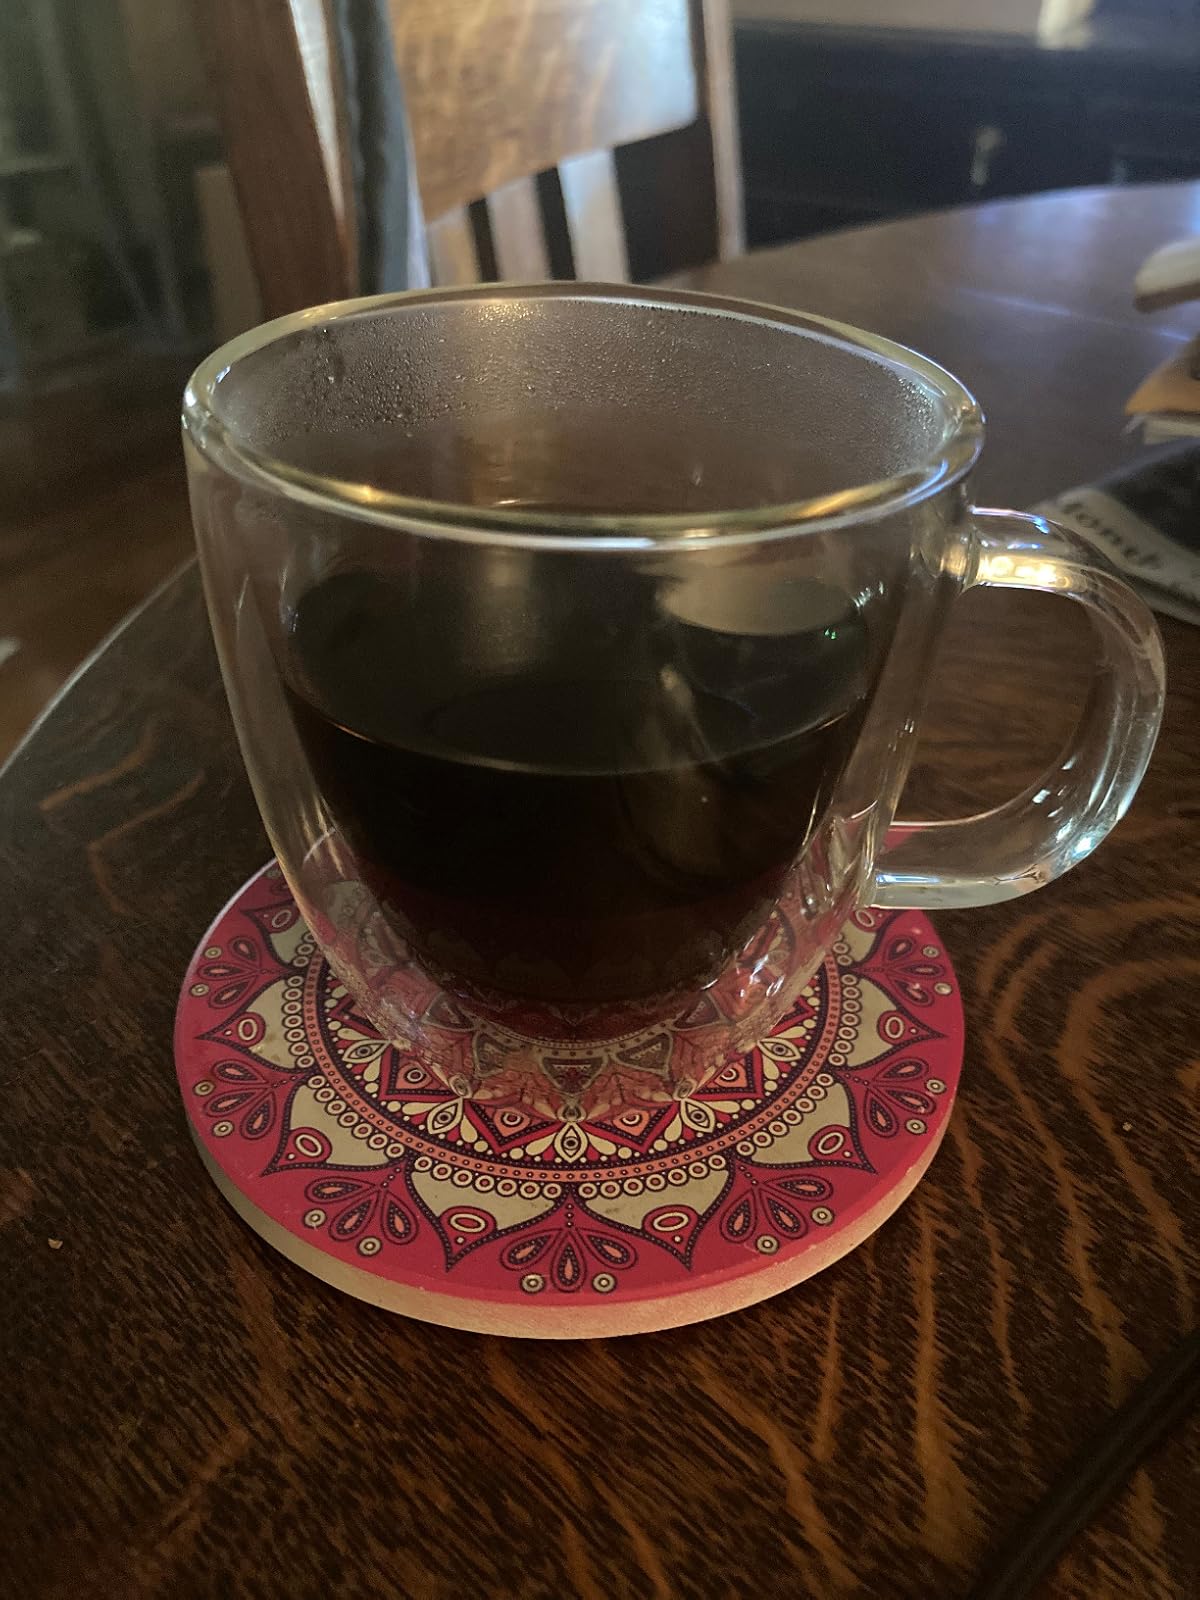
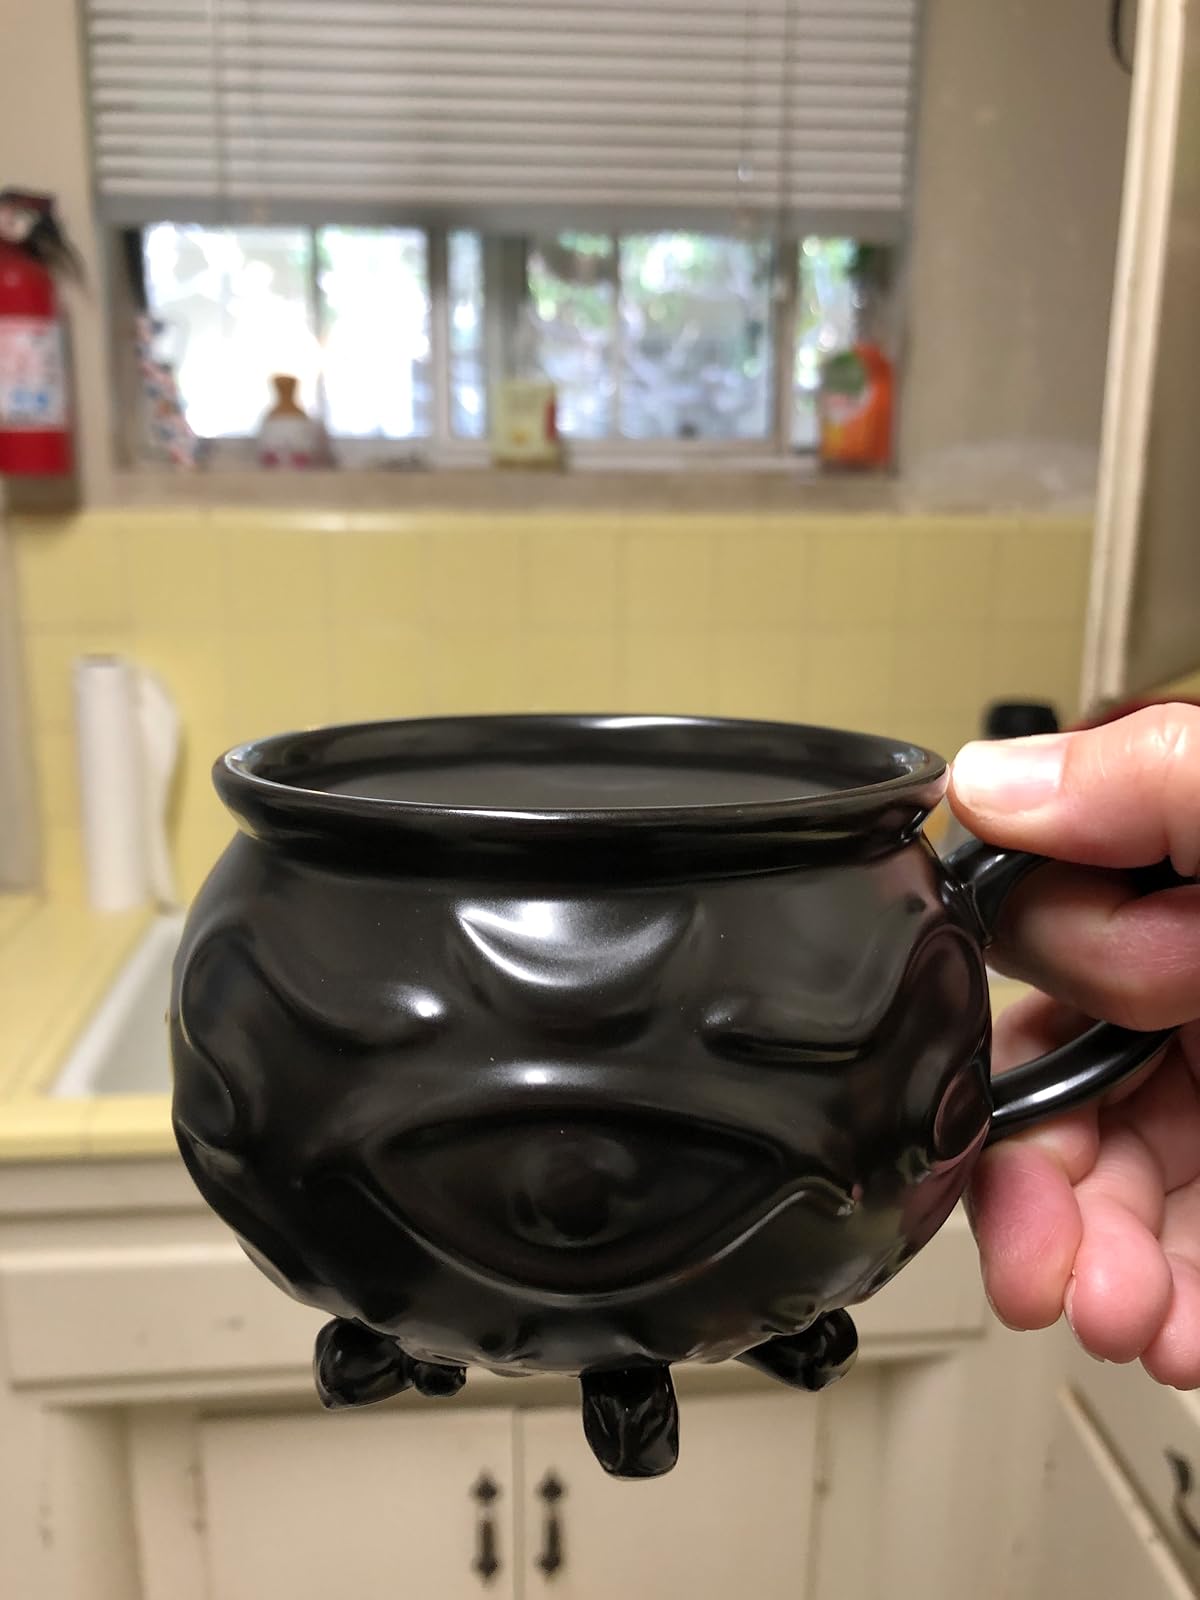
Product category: items_mug
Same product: no